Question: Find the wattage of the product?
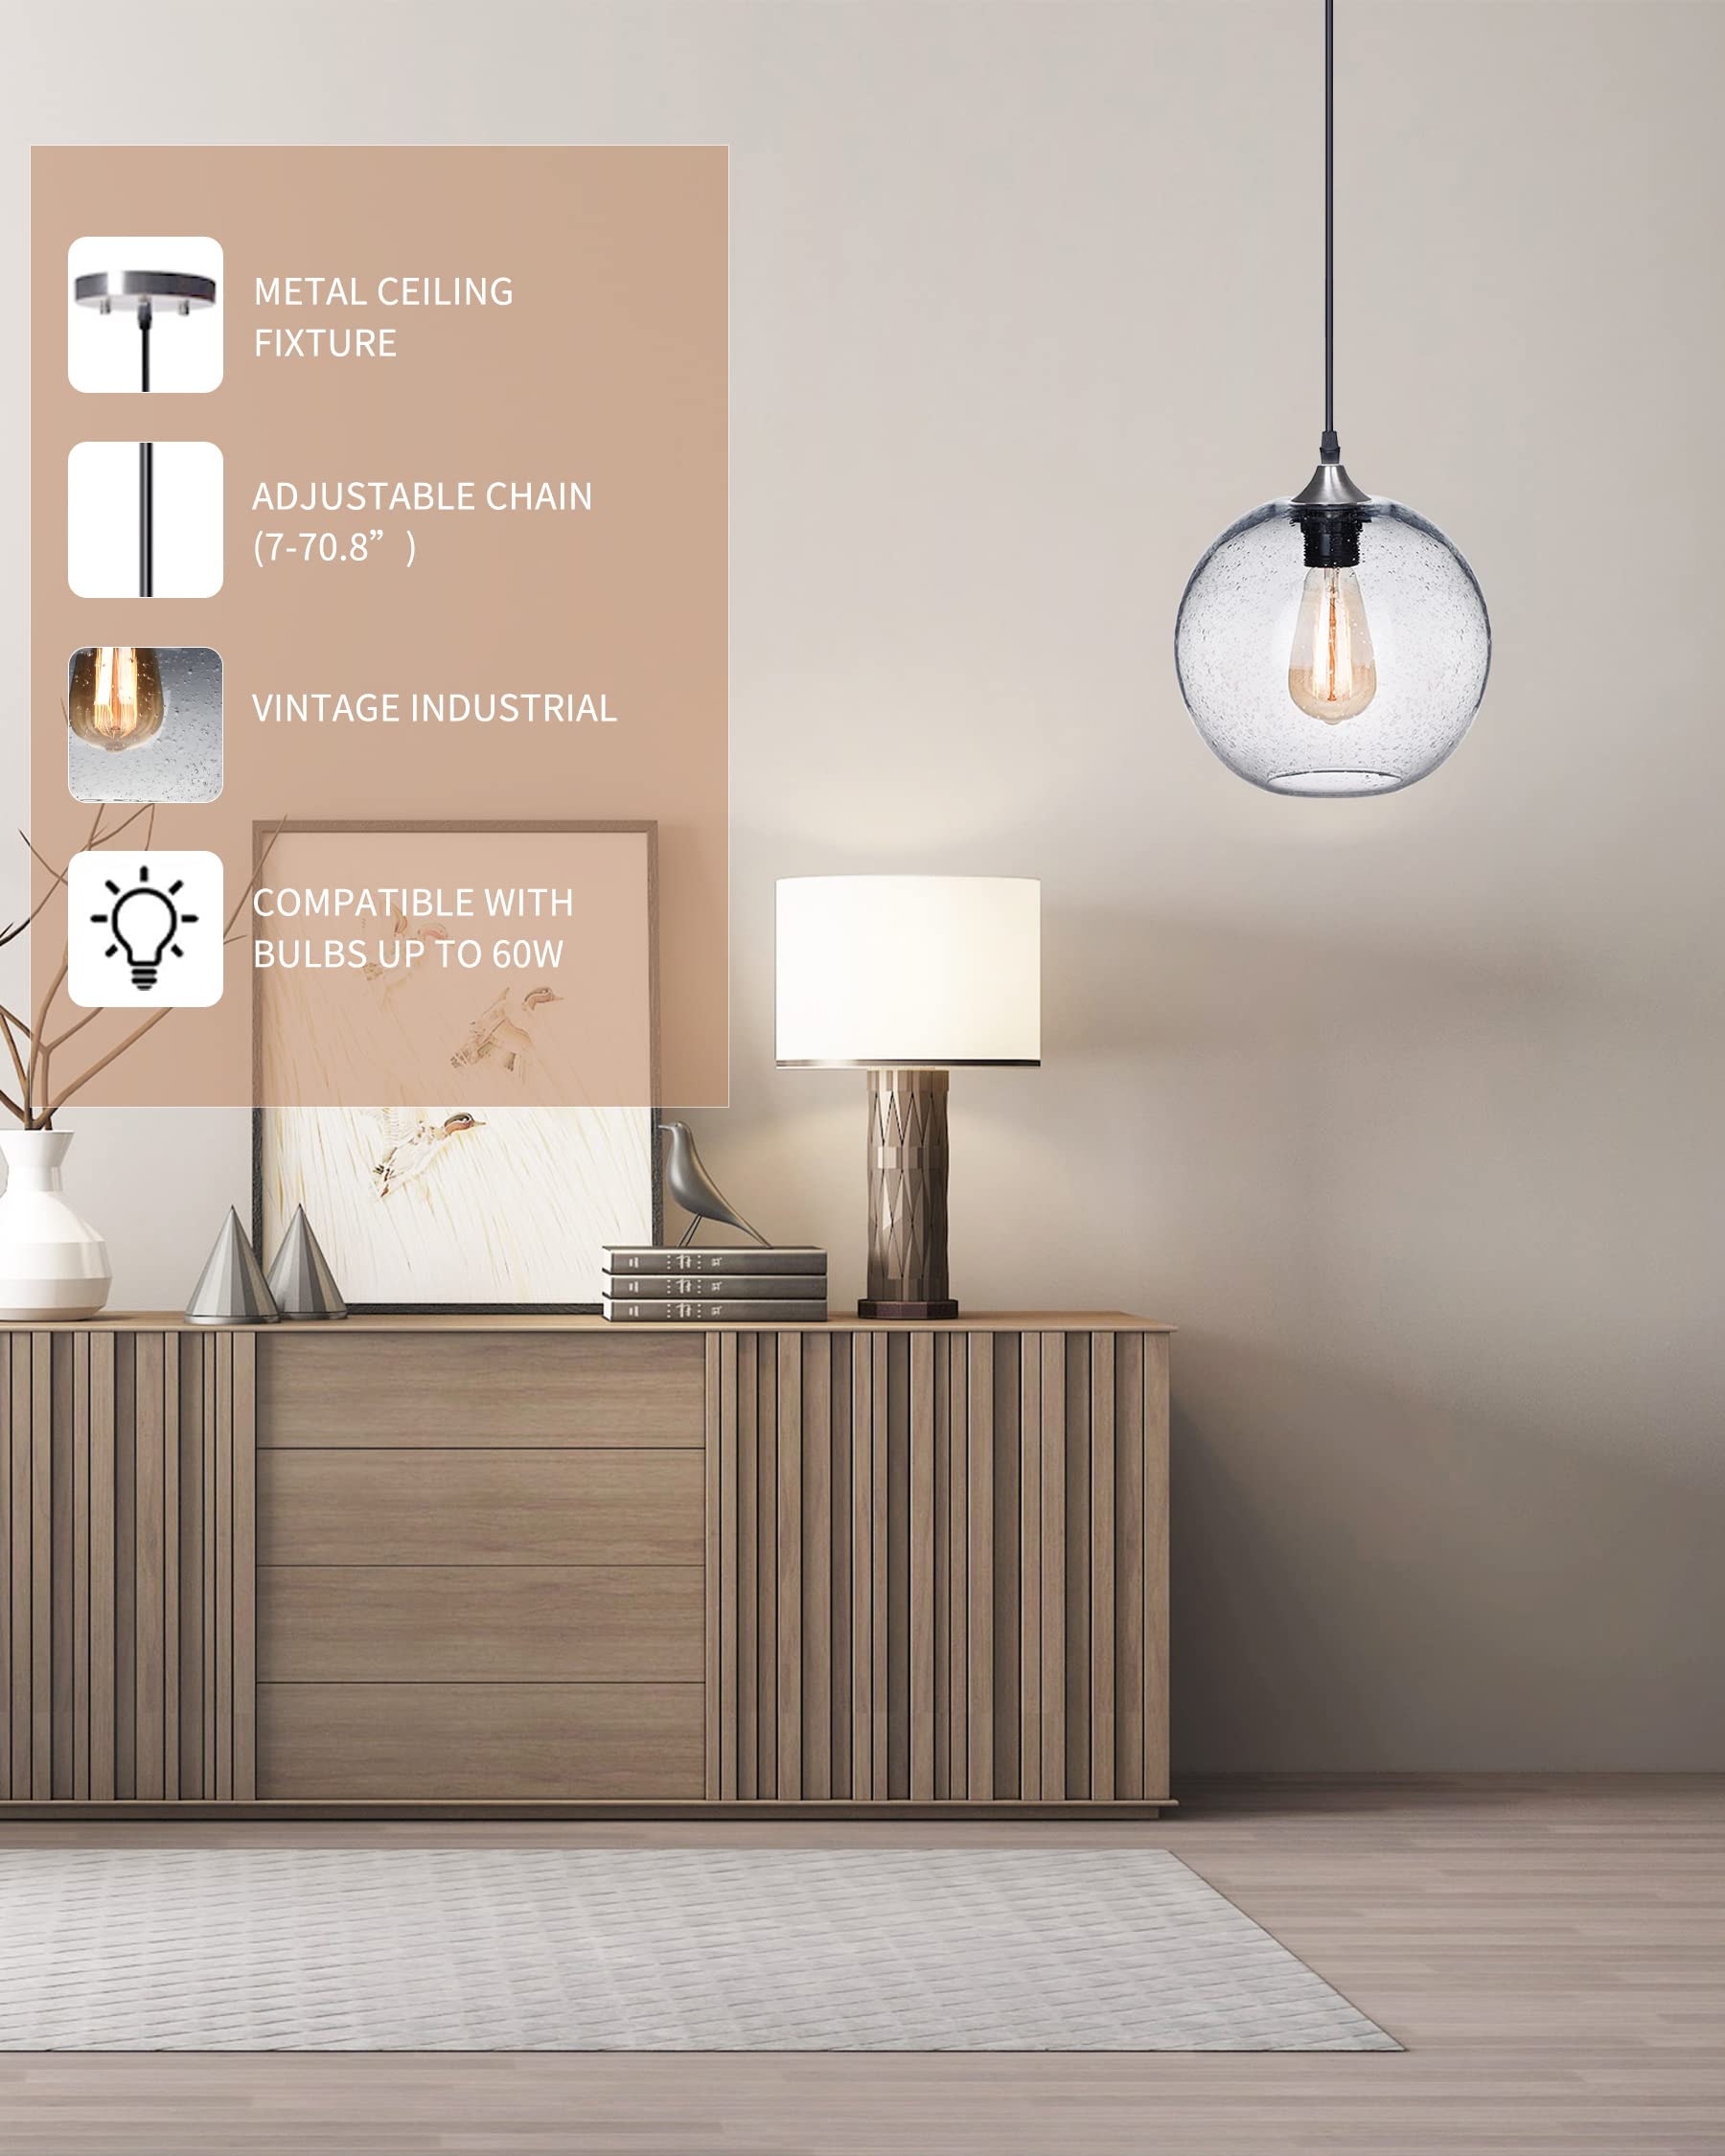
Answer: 60.0 watt